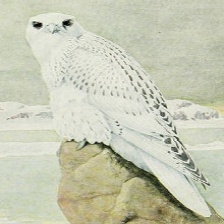
Species: GYRFALCON
Scientific name: FALCO RUSTICOLUS